Gyula Rimanóczy

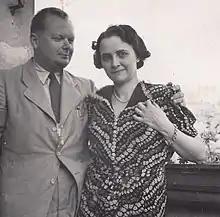
Gyula Rimanóczy with his wife in 1942

Gyula Rimanóczy (19 January 1903 – 19 December 1958) architect, one of the important figures of the inter-war year avant garde period.